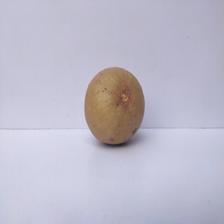
Size: Large